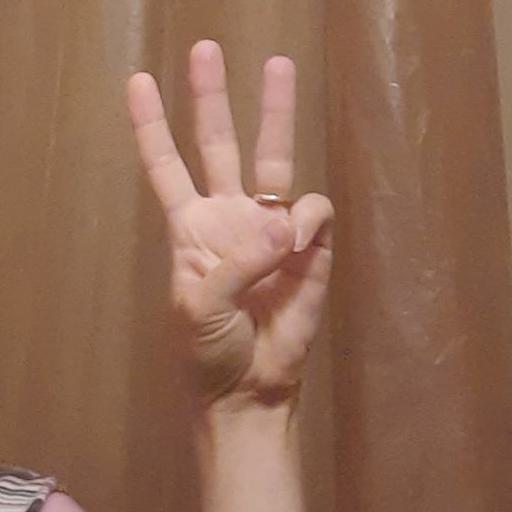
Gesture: three